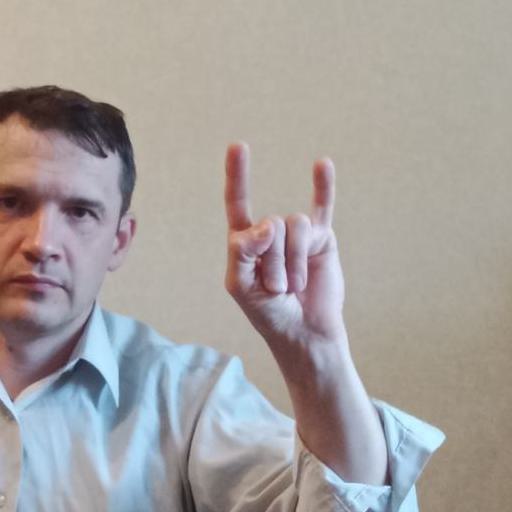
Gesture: rock